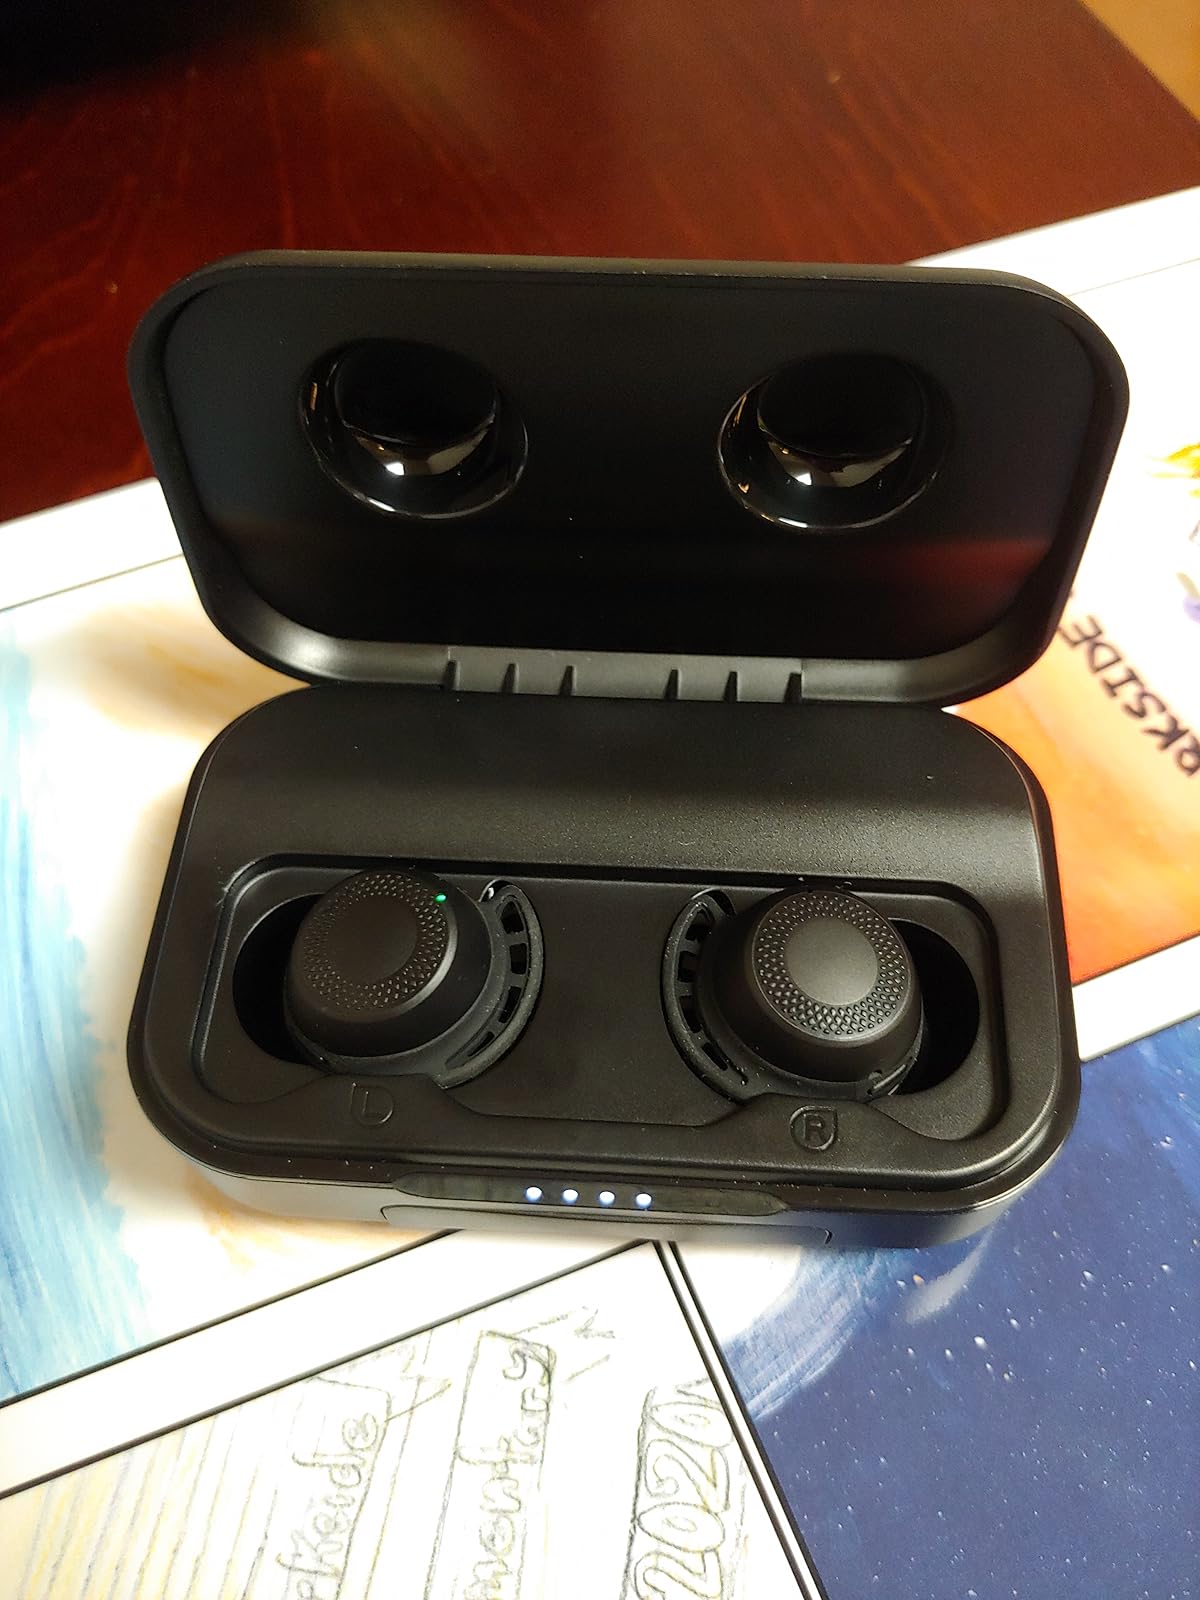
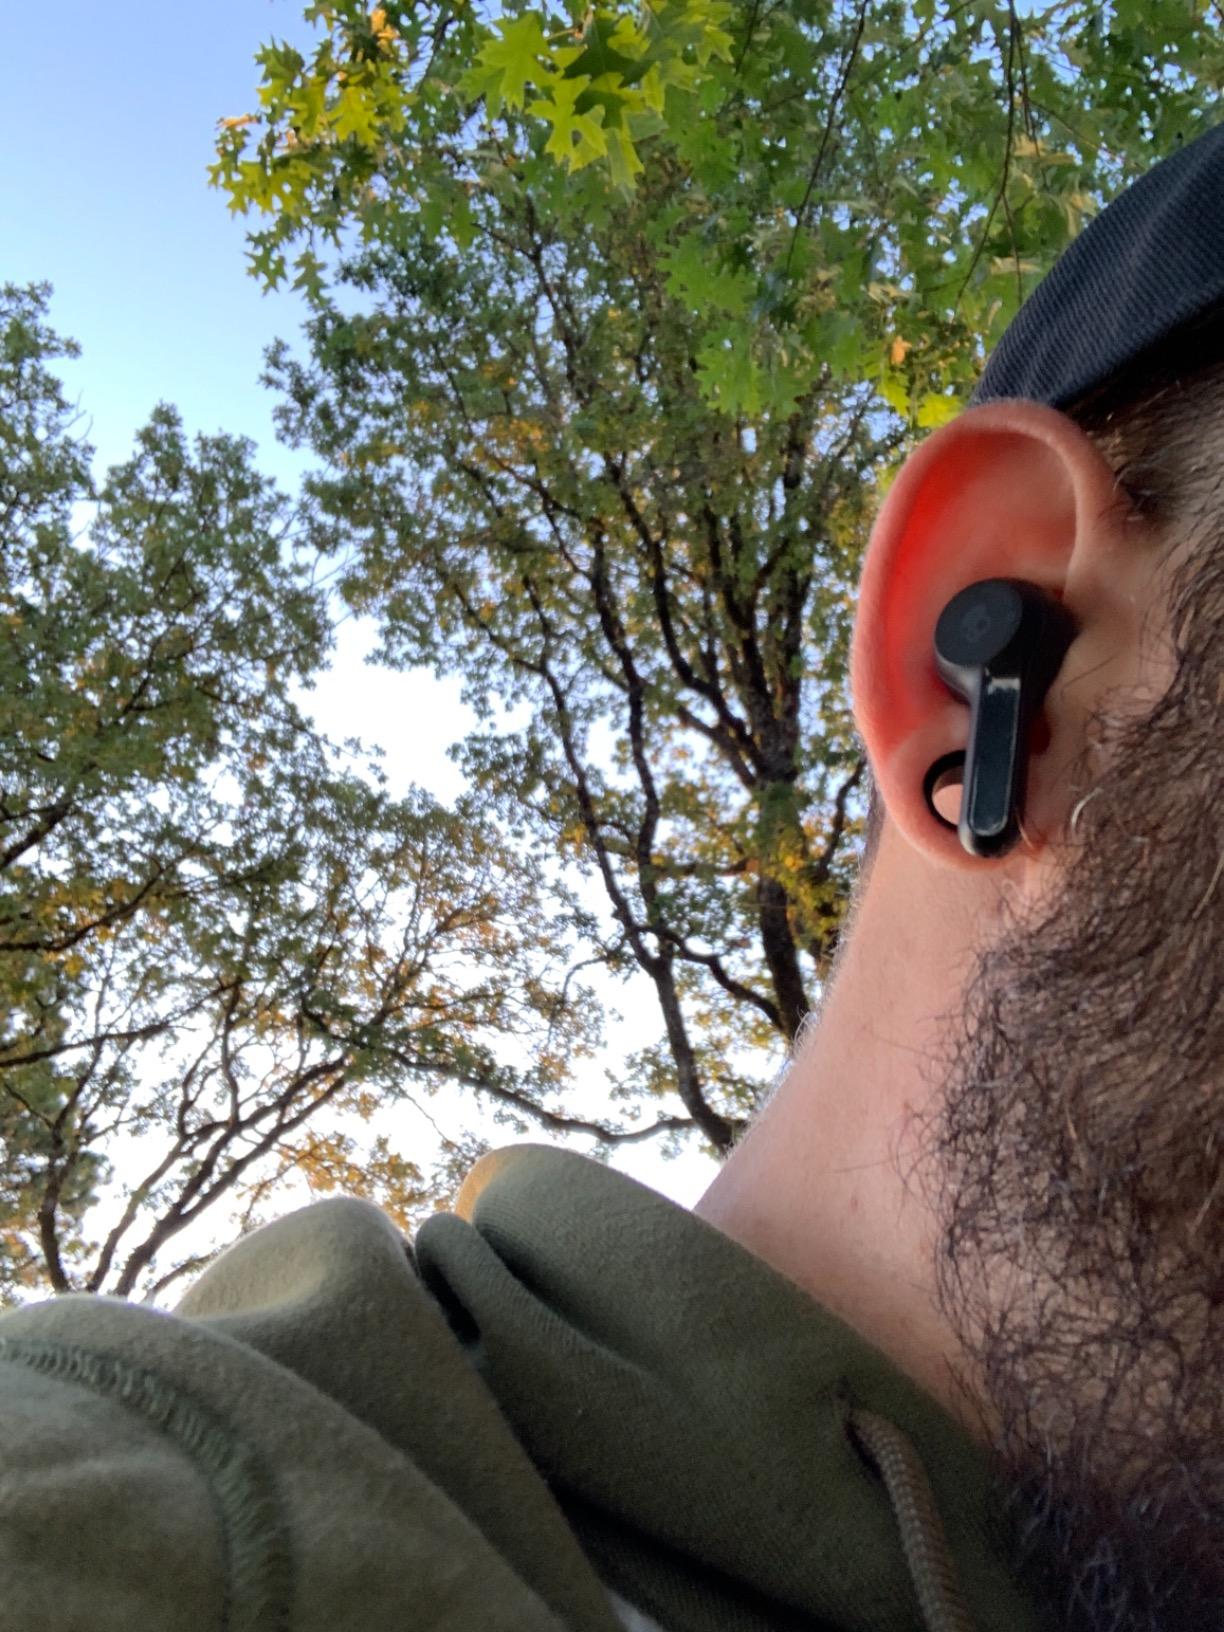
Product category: earbuds
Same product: no